Rolling Line

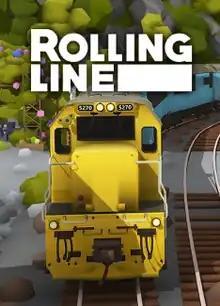
Promotional cover art

Rolling Line is an independent PC and VR sandbox game developed and published by New Zealand game developer "Gaugepunk Games". The game simulates railway modelling with a low-poly aesthetic in which players can explore and create model-train layouts and share them online for others to play. The game had a delayed release of 28 April 2018 for Microsoft Windows initially with HTC Vive support. It now supports almost most VR headsets including Oculus, Vive, Valve Index and WMR headsets.